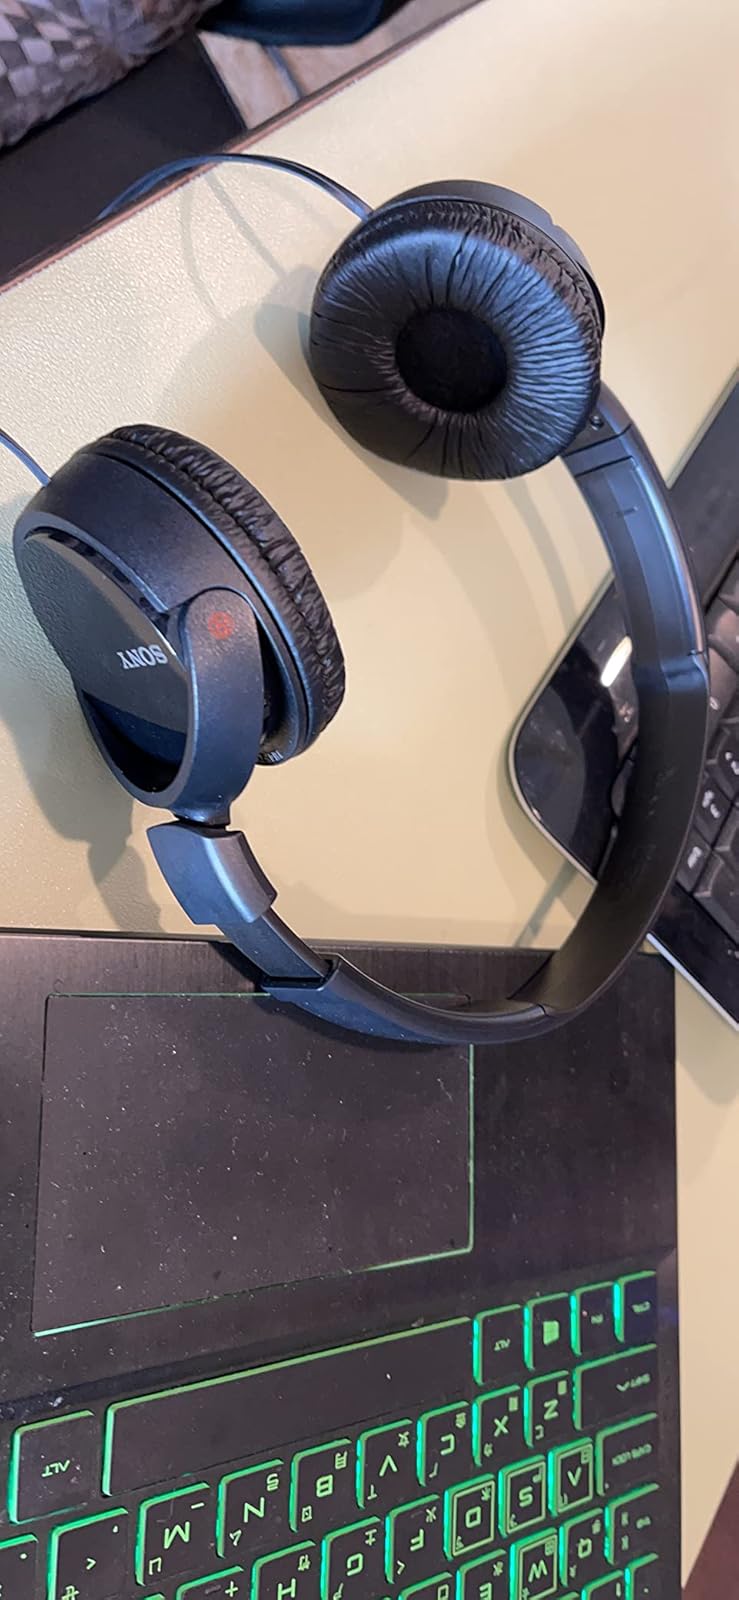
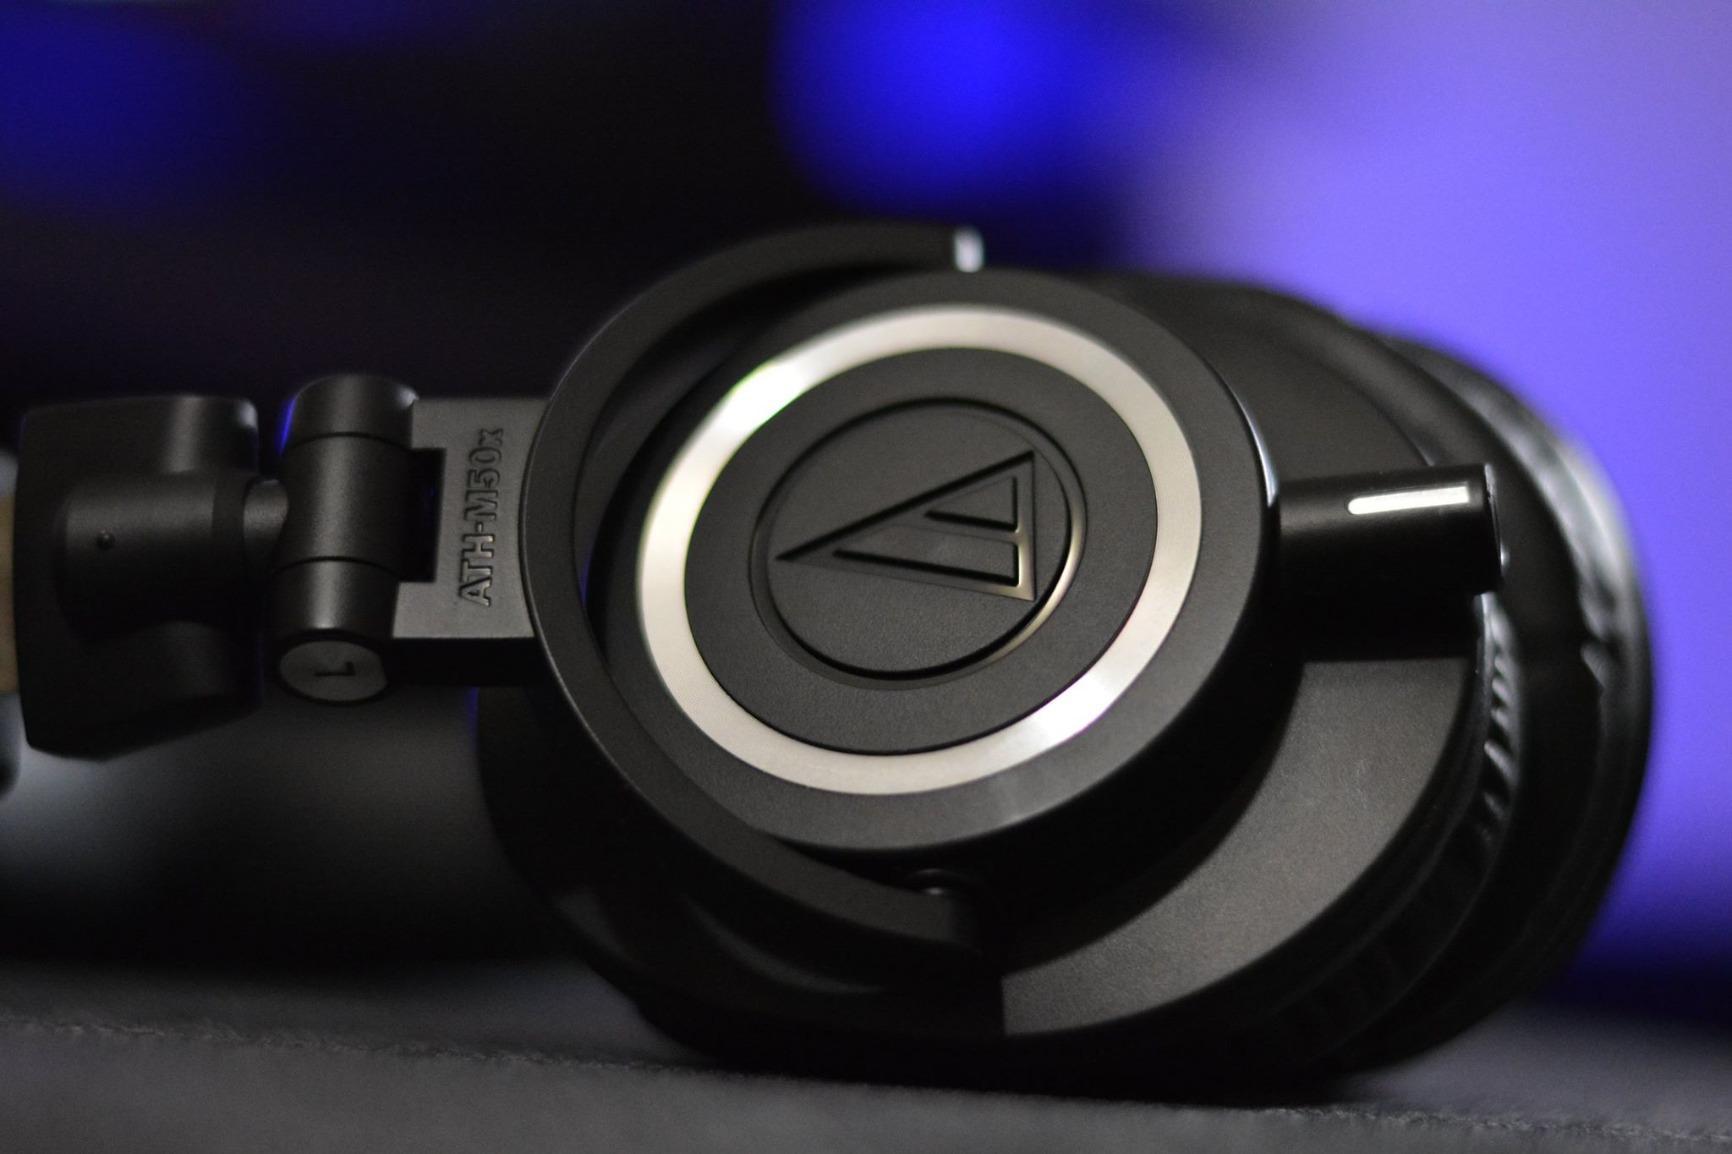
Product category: headphones
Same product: no